Theodoor Rombouts

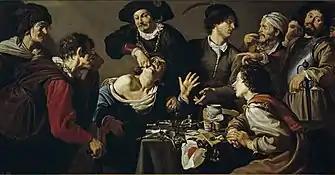

Rombouts was very successful after his return from Italy during the heyday of the Caravaggio movement in the Southern Netherlands from 1620 to 1640. His Caravaggesque conversation pieces are realistic and expressive. His work during this period is characterised by the use of chiaroscuro, the horizontal format and a pronounced modelé that sometimes looks sculptural and that points to the influence of his master Abraham Janssens. His use of diagonals in the composition and perspectival abbreviation, the illusive use of foreshortening and the avoidance of a conventional backdrop are prominent in a work such as the "Card players" (Royal Museum of Fine Arts Antwerp). As in the work of his master Janssens, Rombouts's figures have an almost sculptural aspect.